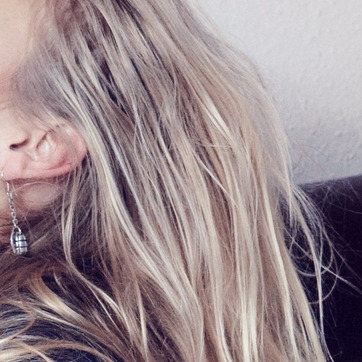
Material: hair